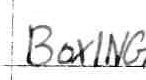
Label: boxing